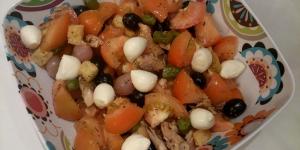
ensalada de tomate queso y aceitunas negras